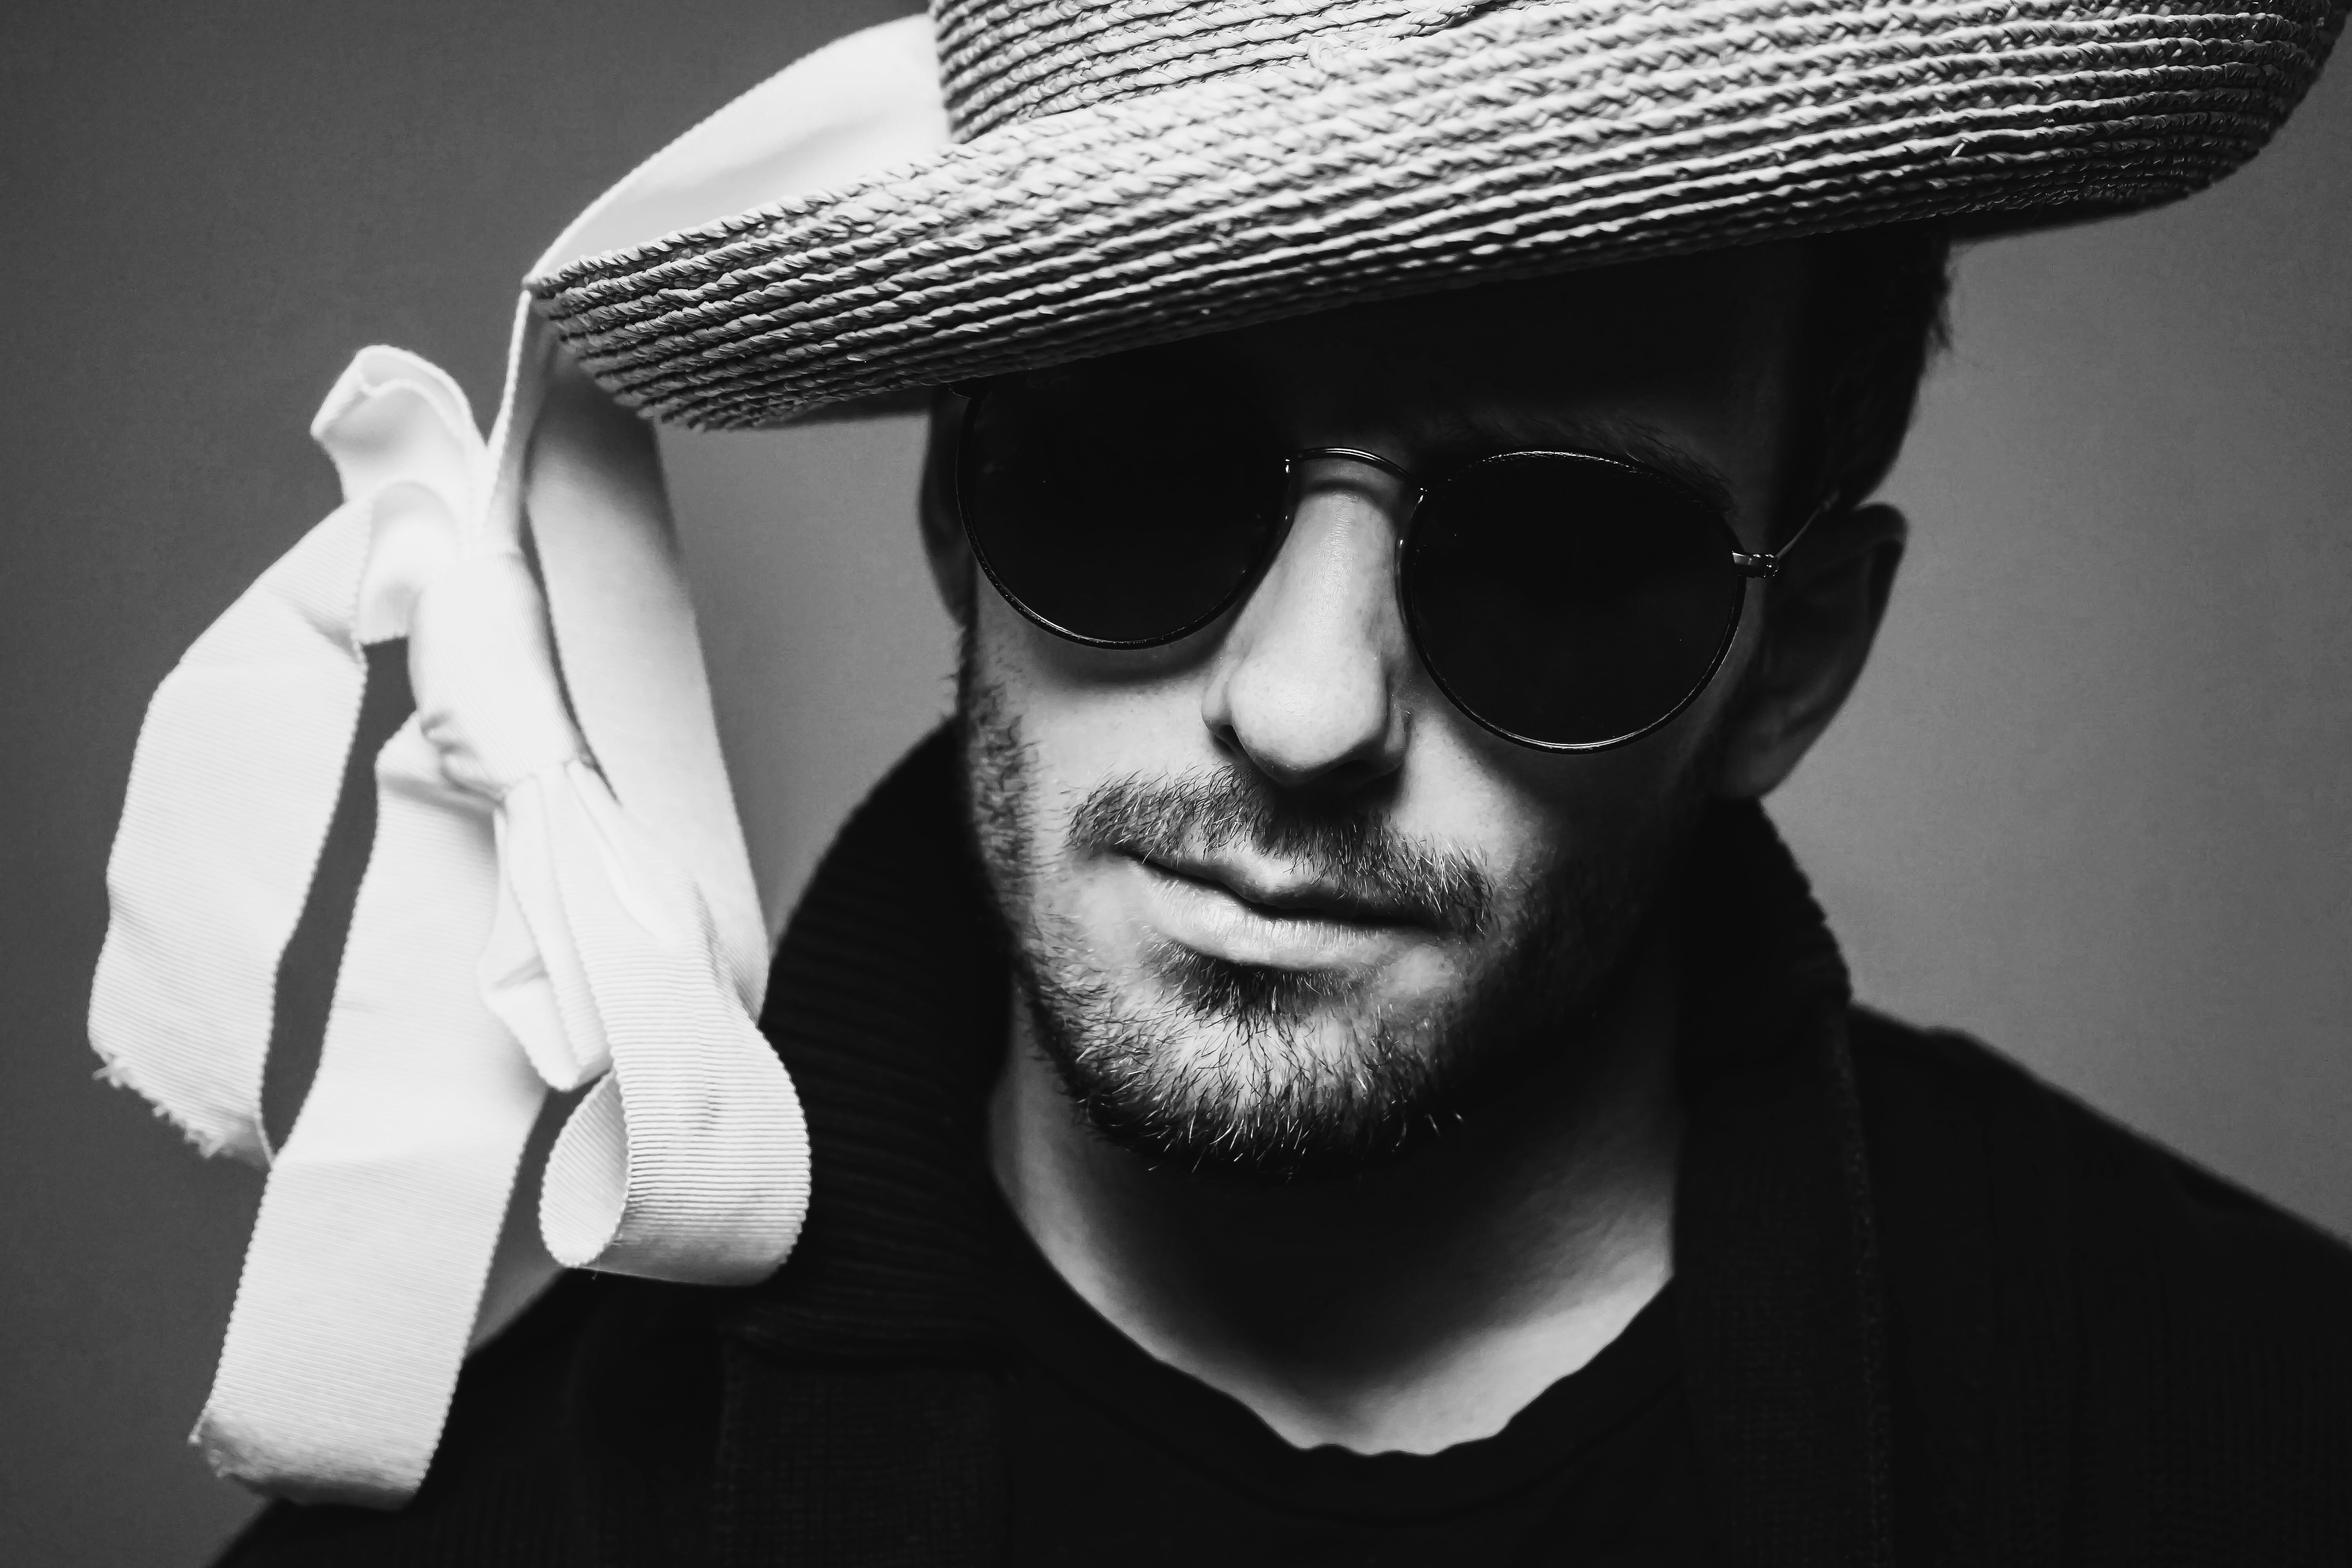
man, black and white, white, photography, dark, portrait, model, hat, fashion, clothing, black, monochrome, gentleman, cool, sunglasses, glasses, head, photograph, moustache, eyewear, monochrome photography, film noir, facial hair, fashion accessory, vision care